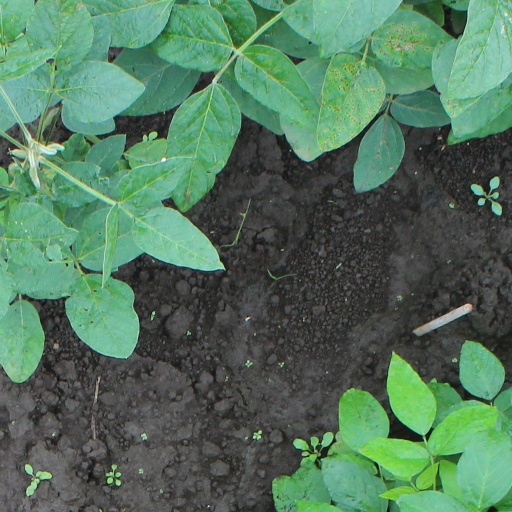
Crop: soybean